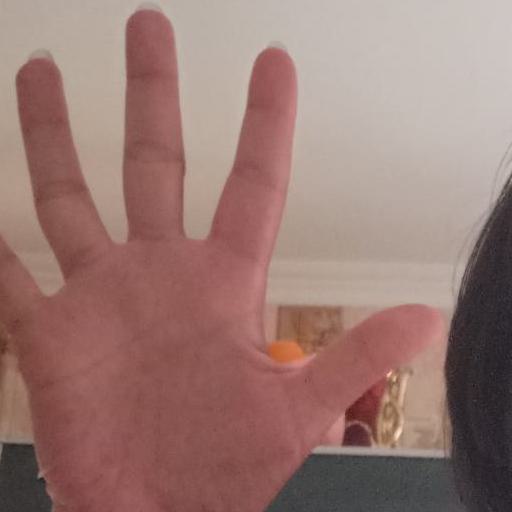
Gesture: palm